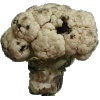
Label: Cauliflower 1